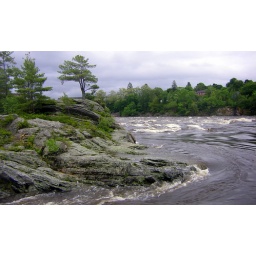
Brunswick, Maine. I used to live in the red house in the center of the photograph.